List of Metrobus routes in Miami-Dade County

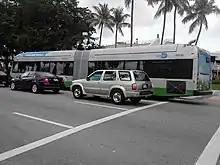
Route 100 from Downtown Miami to Aventura Mall via A1A in Miami Beach, the busiest route, which uses many large buses such as this hybrid articulated bus

Over 70 Metrobus routes are operated by Miami-Dade Transit with some routes contracted by LSF, serving Miami-Dade County, Florida and connecting with several routes in adjacent counties. Routes are identified by numbers only; however, others, specifically Express, MAX, and Shuttle routes, also have formal names/numbers. Routes that are labeled as "Connections" are regular service routes introduced during the 2000s that, for the most part, are either primarily or were formerly operated by minibuses. Routes labeled as MAX, short for Metro Area Express', are limited stop services. Some routes have branches that carry an "A" or "B" suffix, while the "X" suffix denotes an express route, although for the 95X, this exists only in print. The West Kendall area buses do not use "X" either and instead are labeled as MAX, standing for Metro Area Express which only includes Route 204, Route 272, and Route 288.